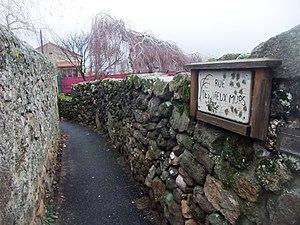
St-Cyr violet vieux murs 1
Saint-Cyr est une commune située dans le département de l'Ardèche, en région Auvergne-Rhône-Alpes.